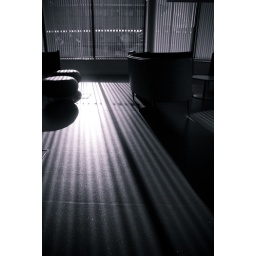
quick black and white conversion and split toning in lightroom.